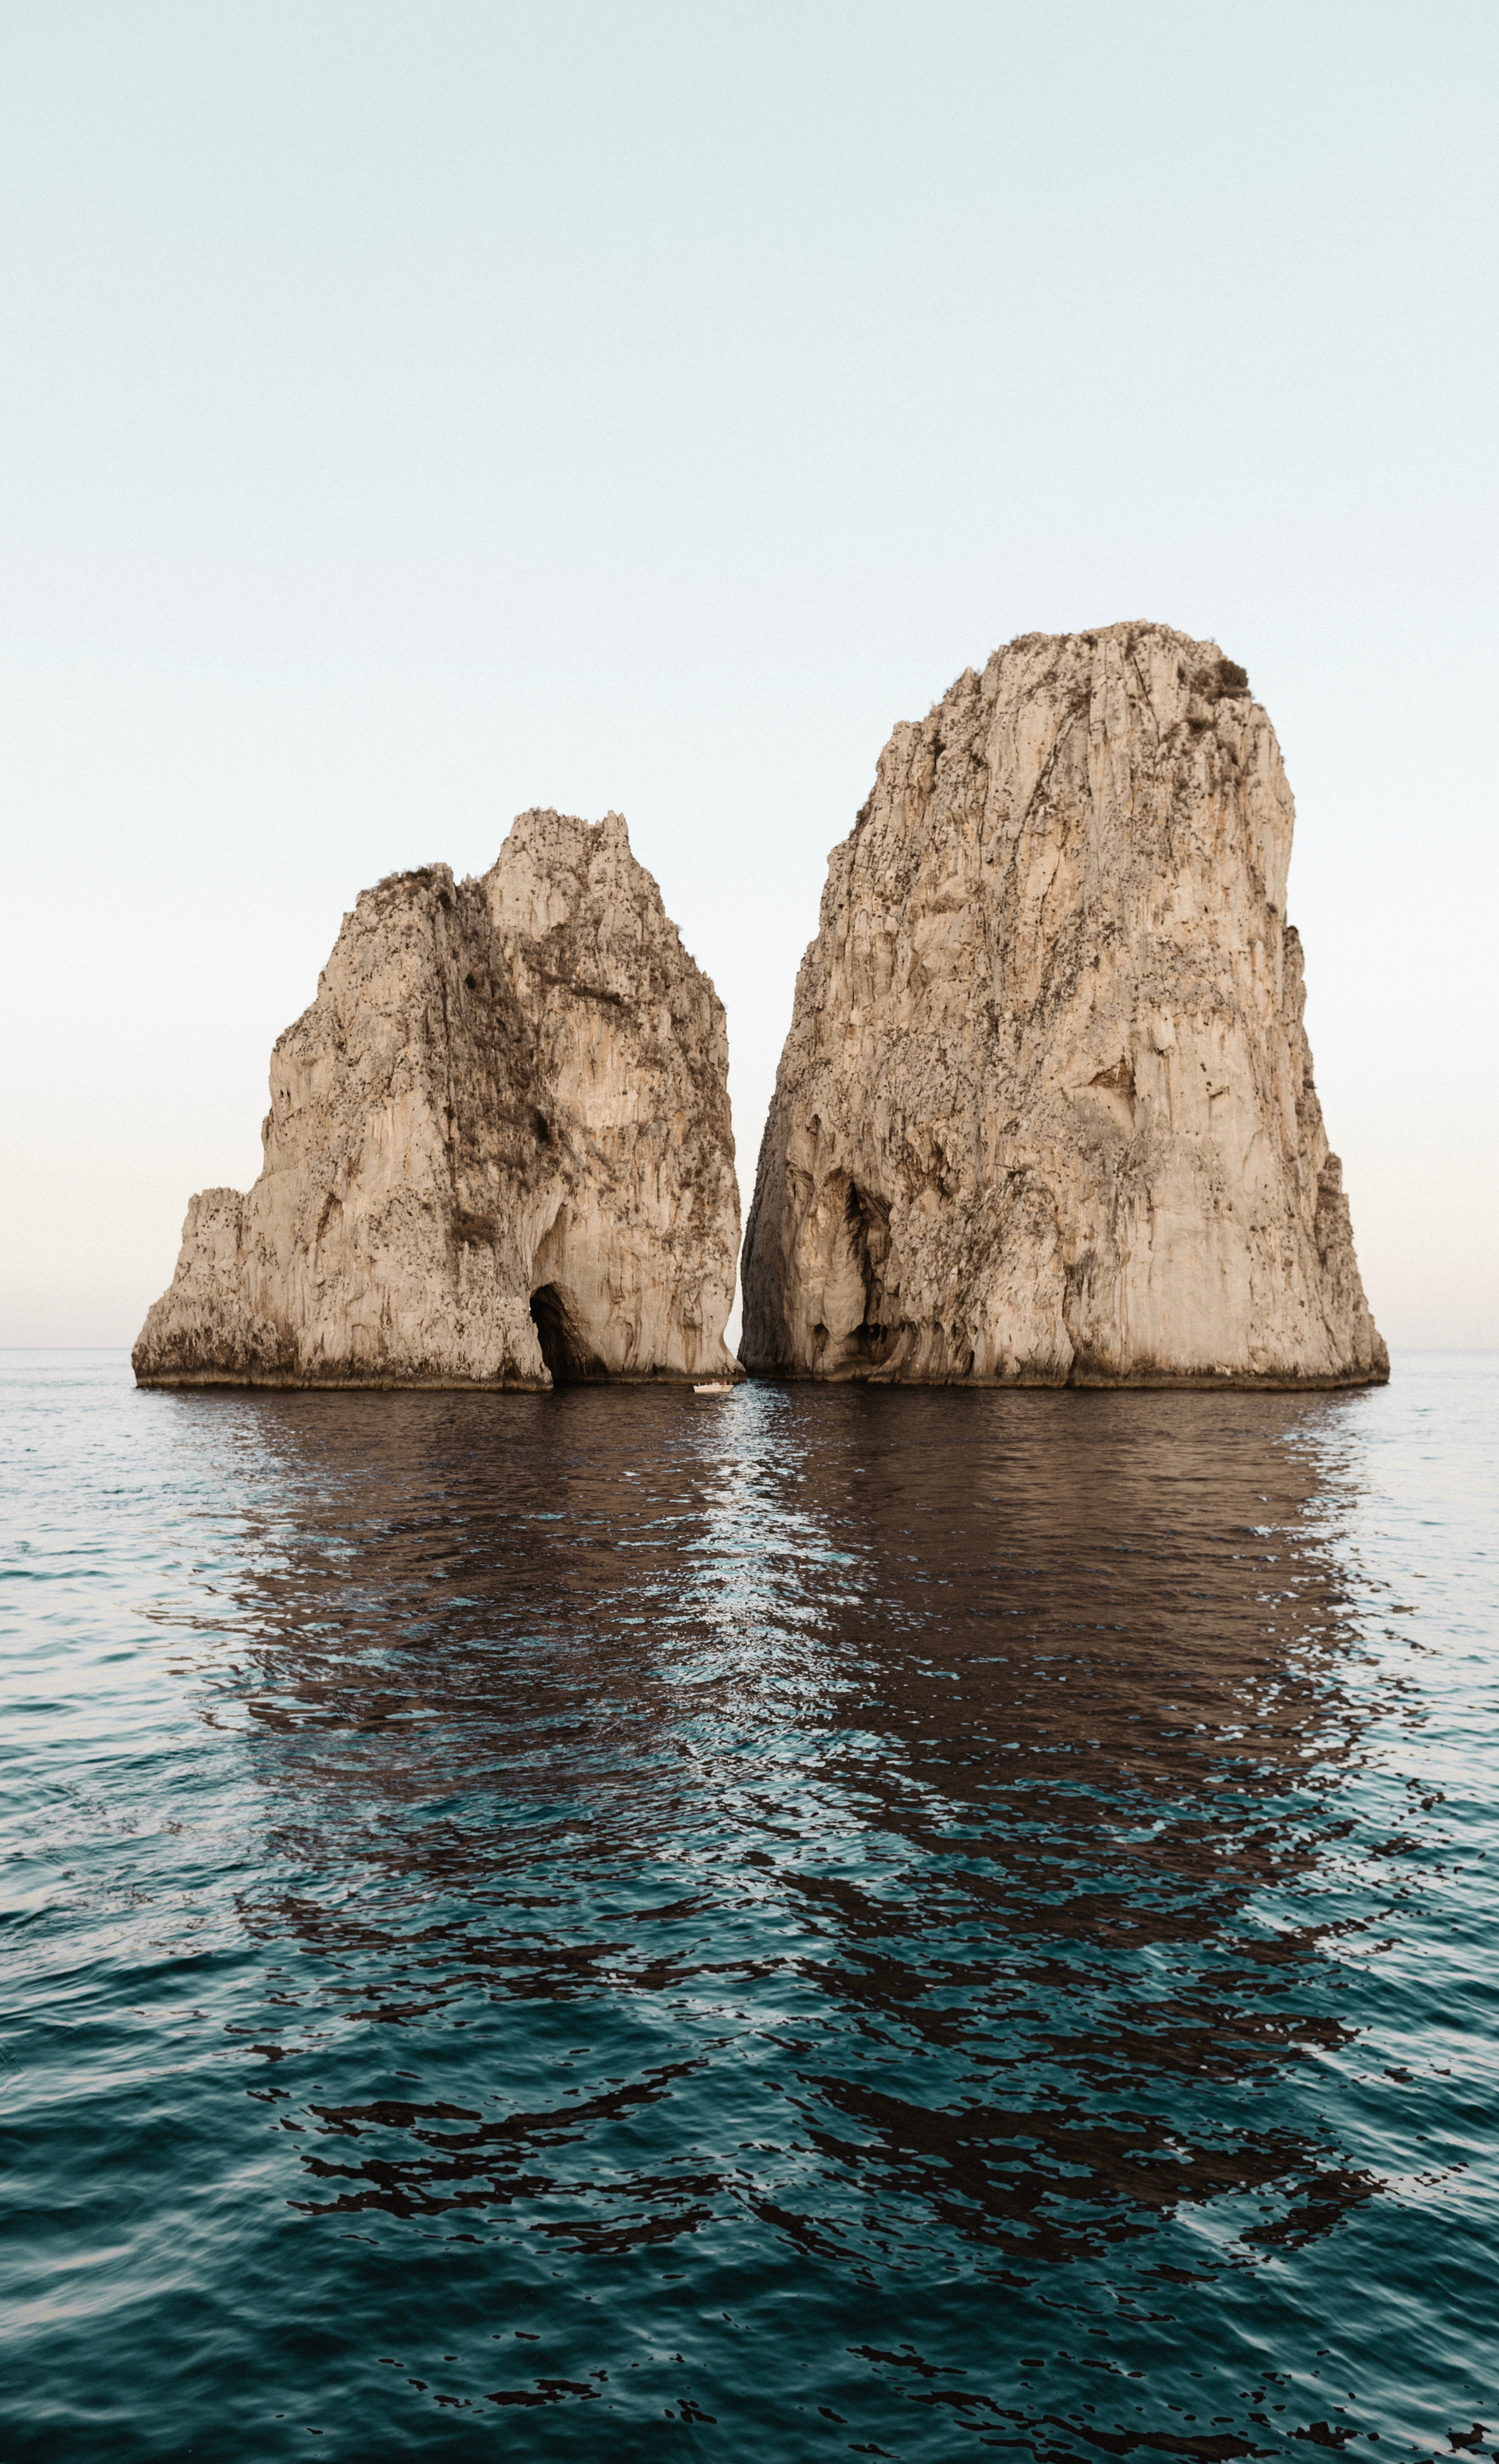
sea, coast, water, rock, ocean, sky, formation, cliff, bay, island, stack, terrain, headland, cape, islet, klippe, promontory, coastal and oceanic landforms, skerry